Sabine Bergmann-Pohl

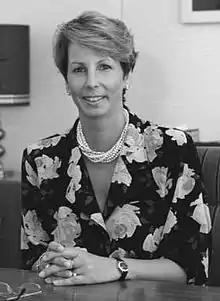
Bergmann-Pohl in 1990

Sabine Bergmann-Pohl (née Schulz; ; born 20 April 1946) is a German doctor and politician. A member of the Christian Democratic Union of Germany (CDU), she was president of the People's Chamber of East Germany from April to October 1990. During this time, she was also the interim head of state of East Germany, holding both posts until the state's merger into West Germany in October. She was the youngest, only female and the last head of state of East Germany. After the reunification of Germany, she served in the government of Chancellor Helmut Kohl, first as Minister for Special Affairs, one of five appointed in October 1990 to provide representation for the last East German government in the Kohl cabinet, then as Parliamentary State Secretary in the Ministry of Health for the remainder of Chancellor Kohl's time in office.